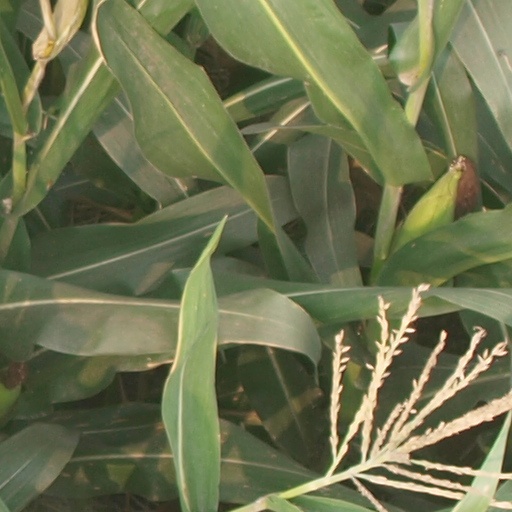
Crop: maize; corn